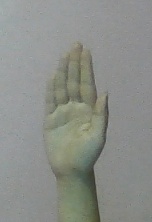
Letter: seen